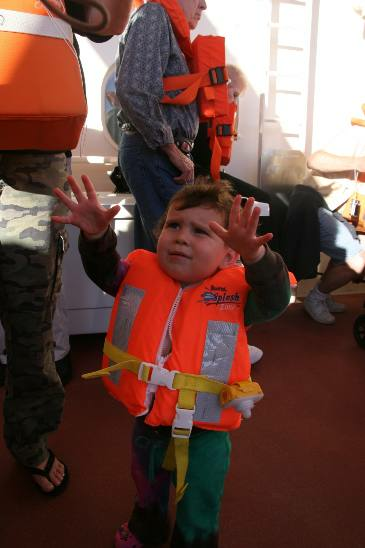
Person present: Yes